Nissan RD engine

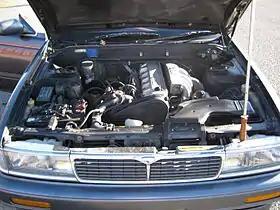
RD28 series 1 in a C33 Nissan Laurel

The Nissan RD engine series is the diesel version of the Nissan RB engine, using a single overhead cam, six-cylinder layout. It was the successor to the Nissan LD and SD six-cylinder engines and was joined by the six-cylinder Nissan TD engine.